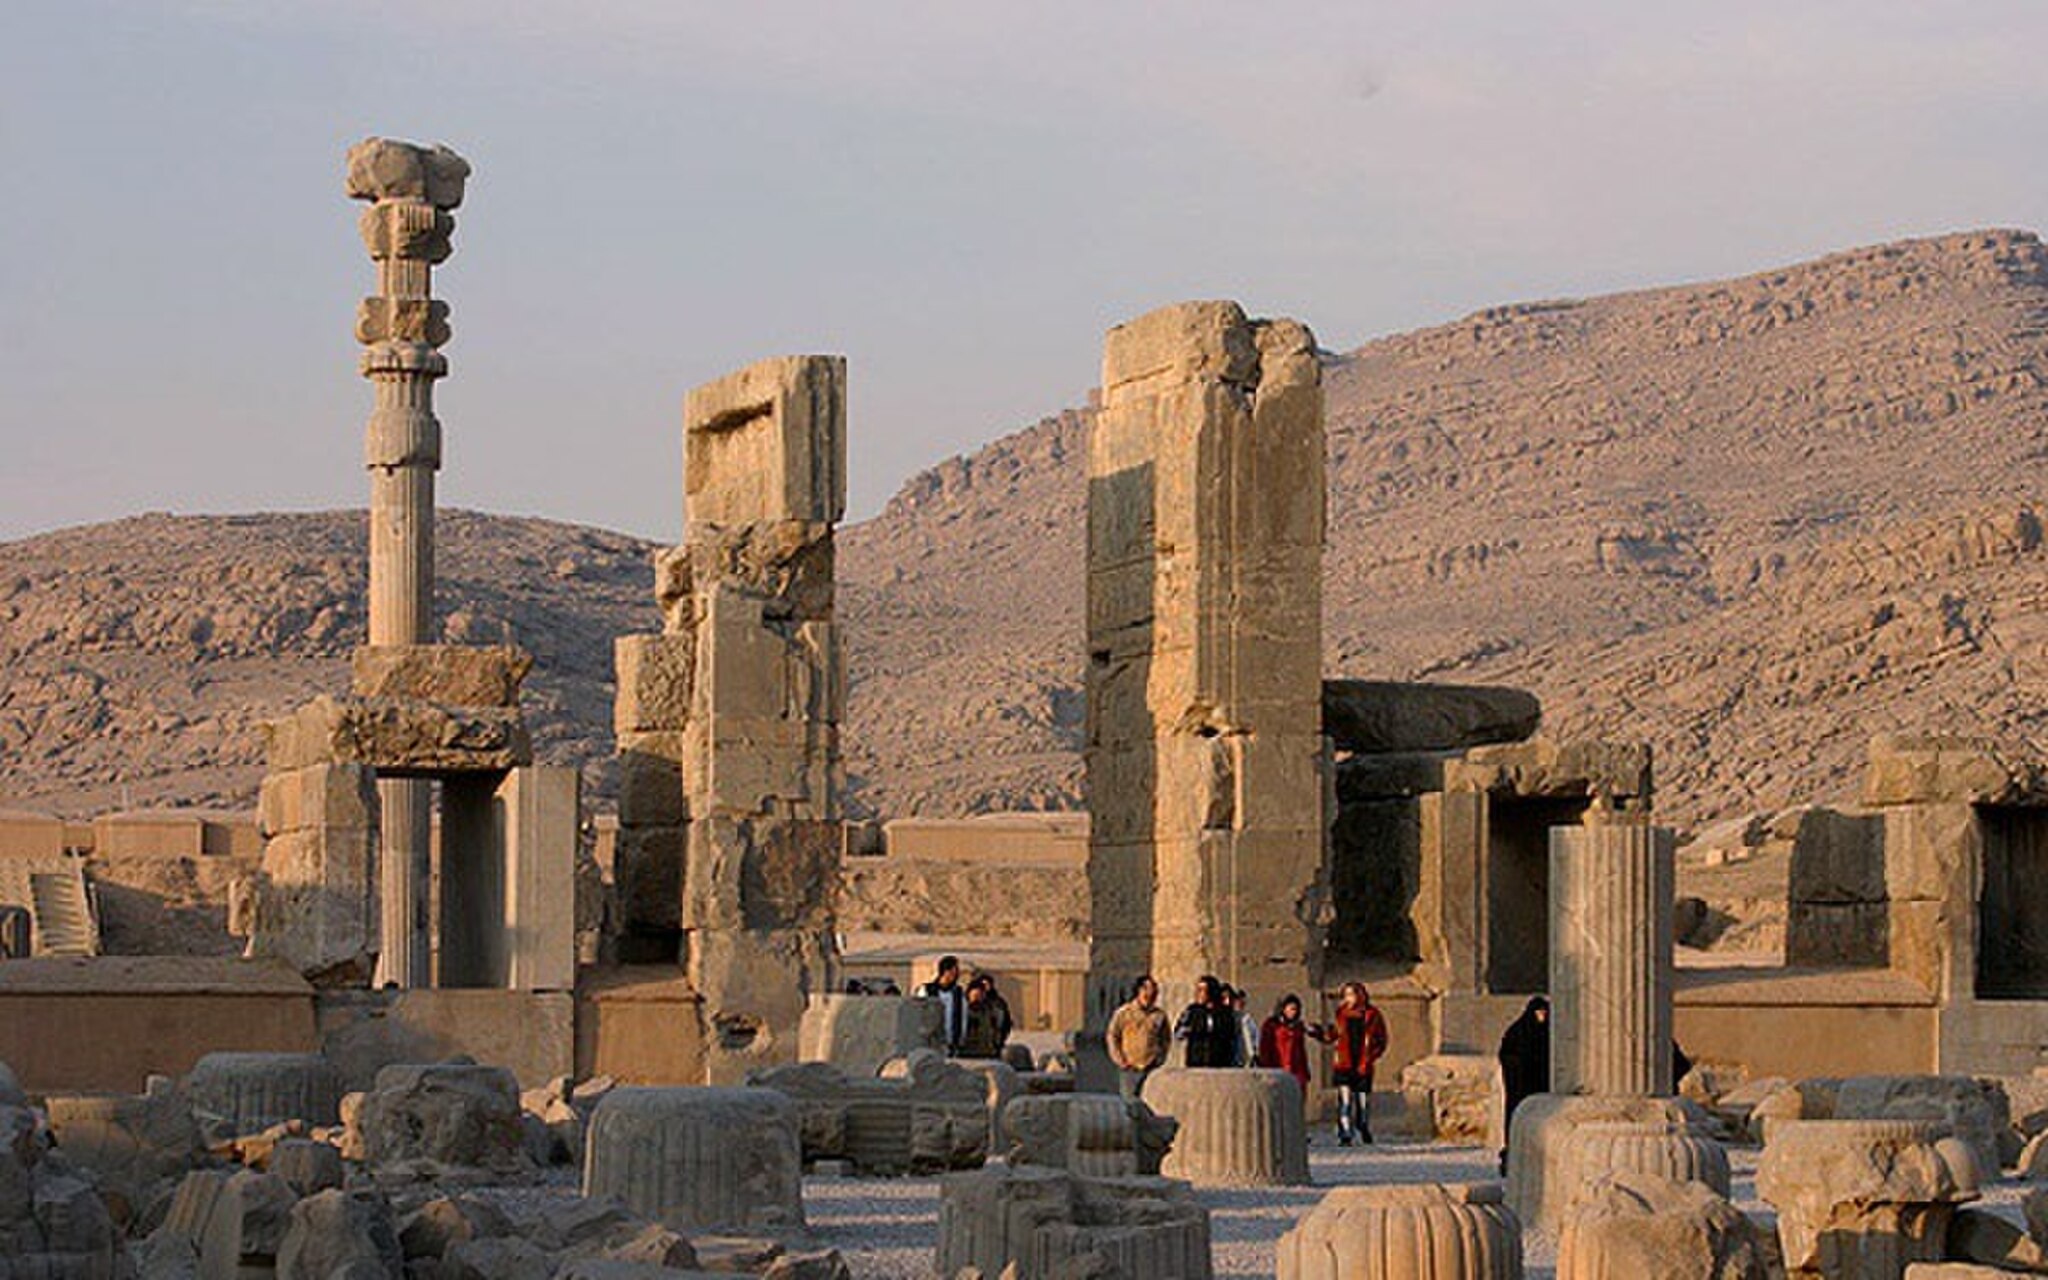
Title: Persepolis - 23 December 2006 (8 8510020356 L600)
Description: Persepolis - 23 December 2006
Date: 2006-12-23 17:57:43
Categories: Hall of hundred columns, Files from external sources with reviewed licenses, Photographs from farsnews.ir, 2006 in Persepolis